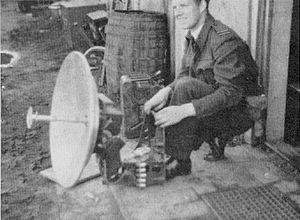
Le FuG 240 Berlin était un radar de l'armée de l'air allemande au cours de la Seconde Guerre mondiale. Il était construit par Telefunken et entra en service en avril 1945. Il était le radar d'interception aéroporté allemand le plus perfectionné de l'époque et présentait toutes les principales caractéristiques des radars modernes. Uniquement 25 exemplaires ont pu être construits avant la fin de la guerre.